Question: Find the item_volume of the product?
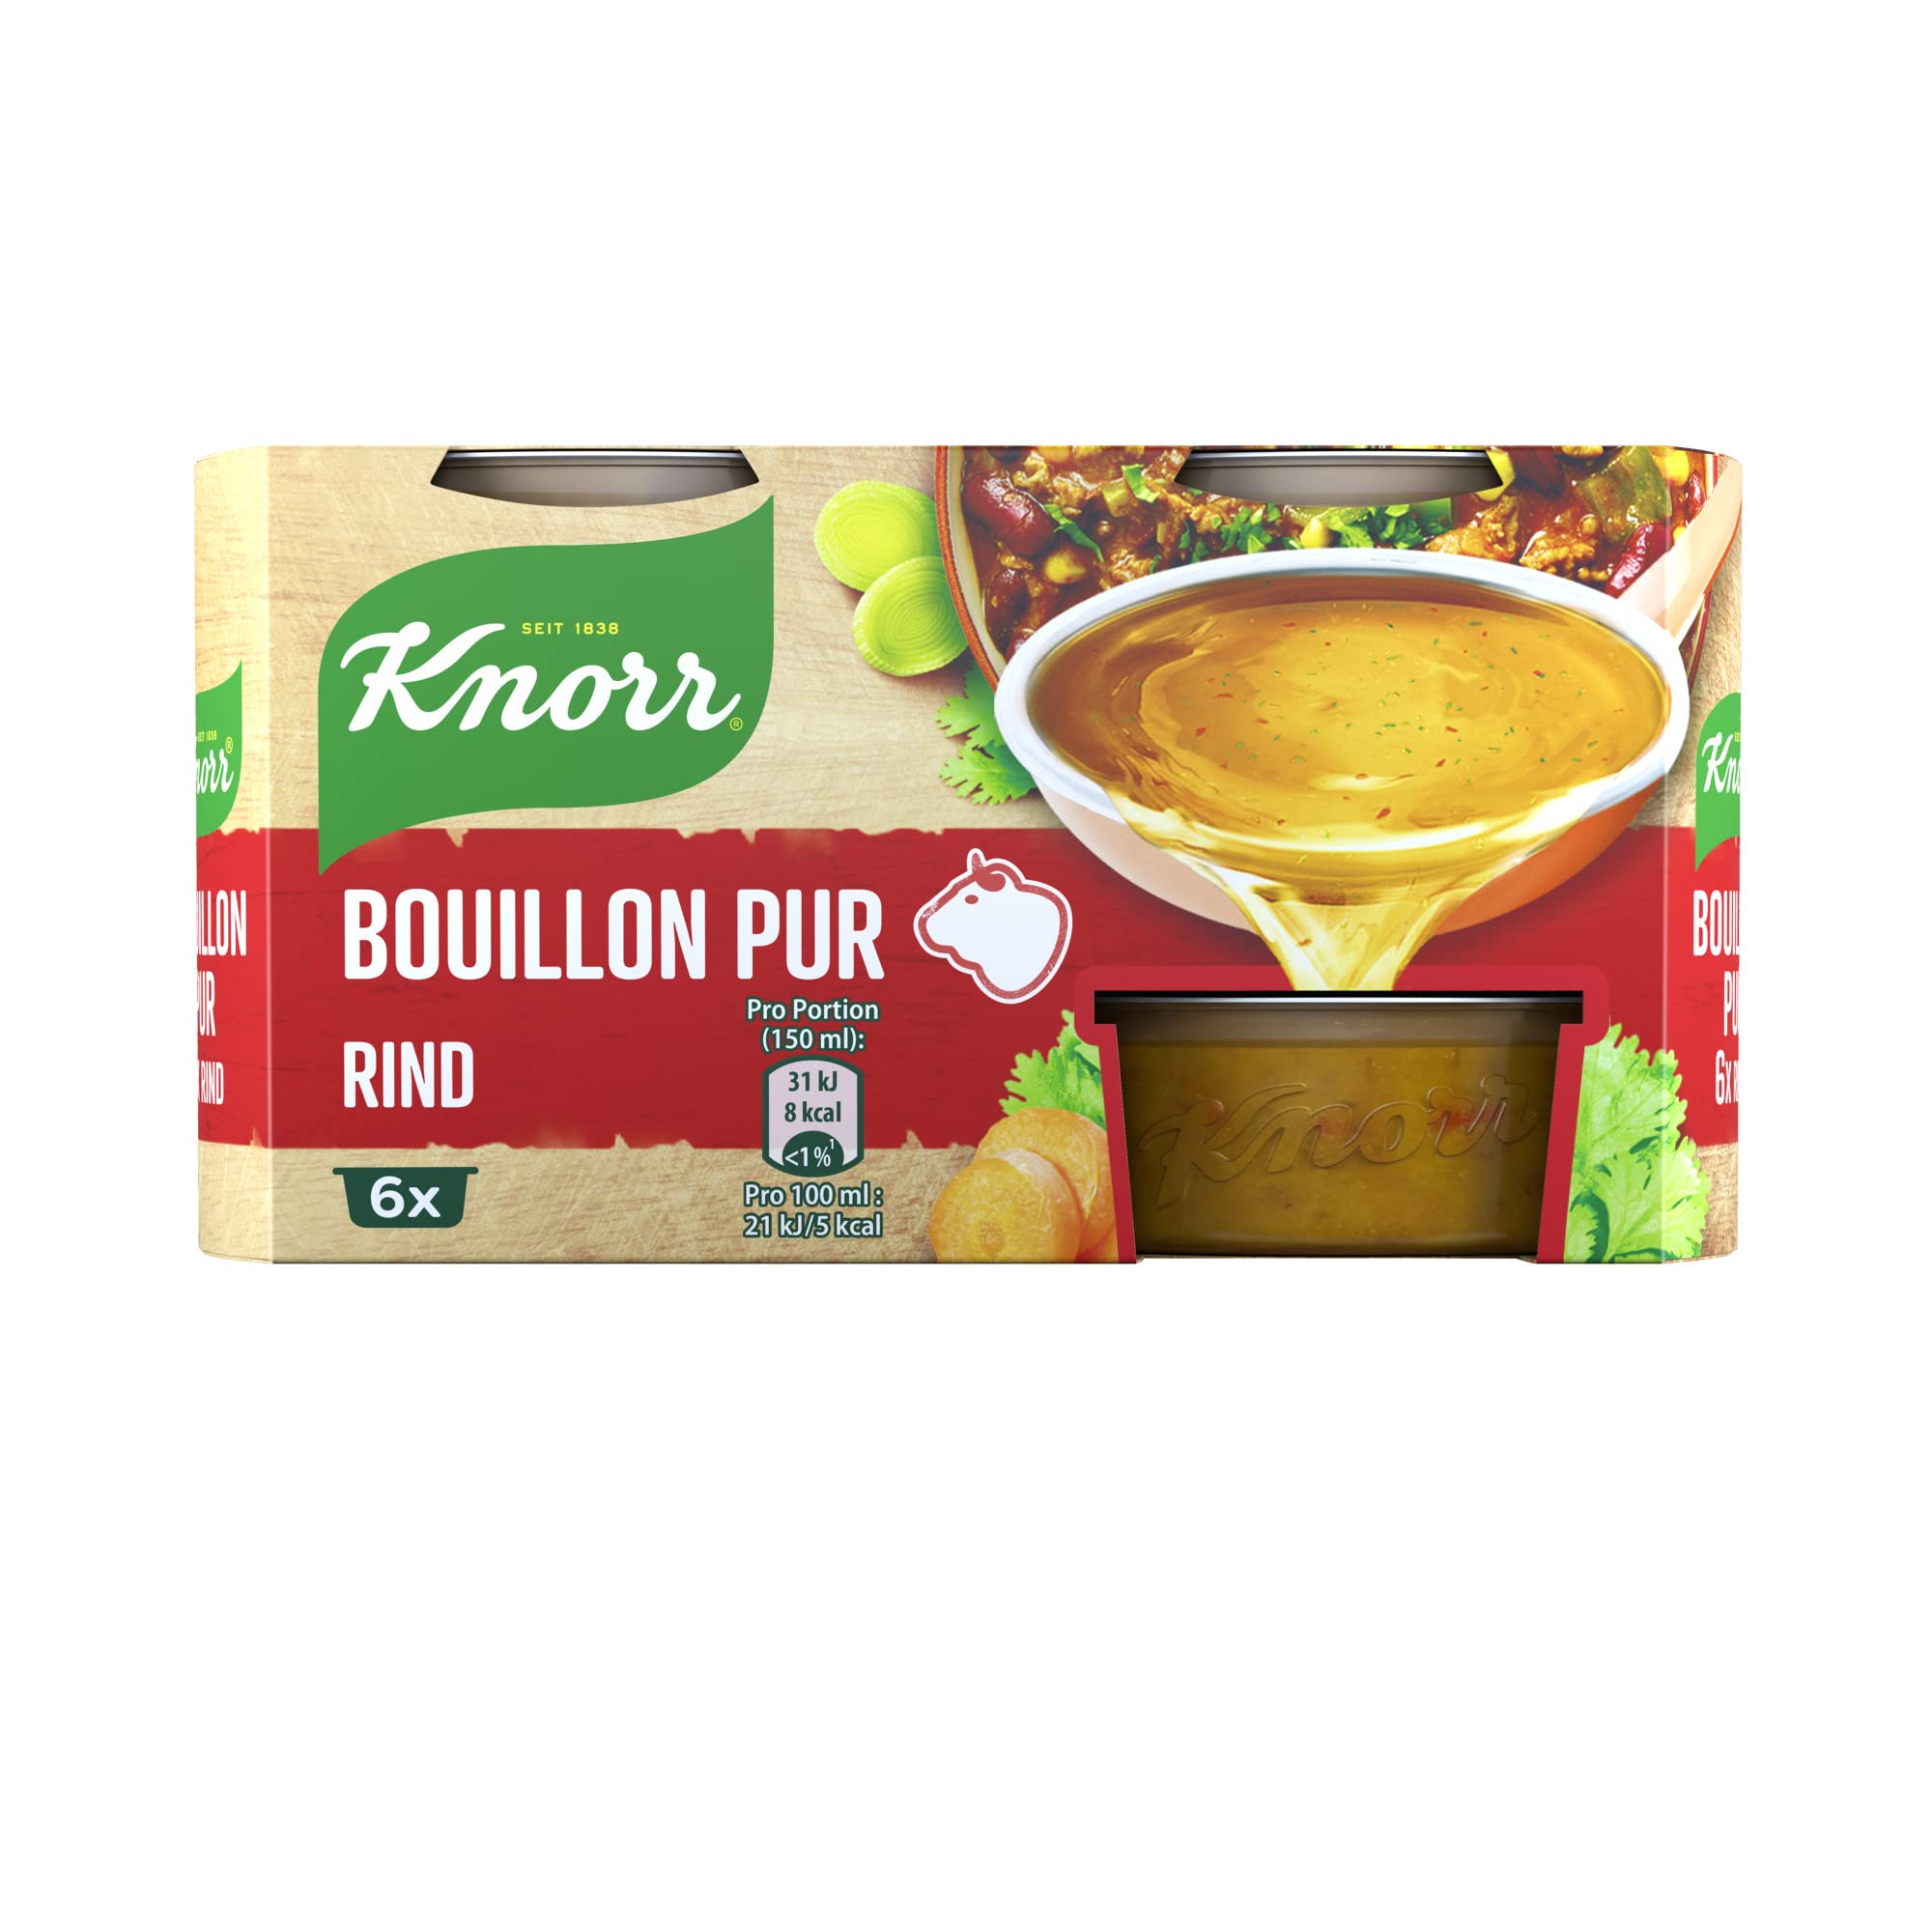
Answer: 150.0 millilitre